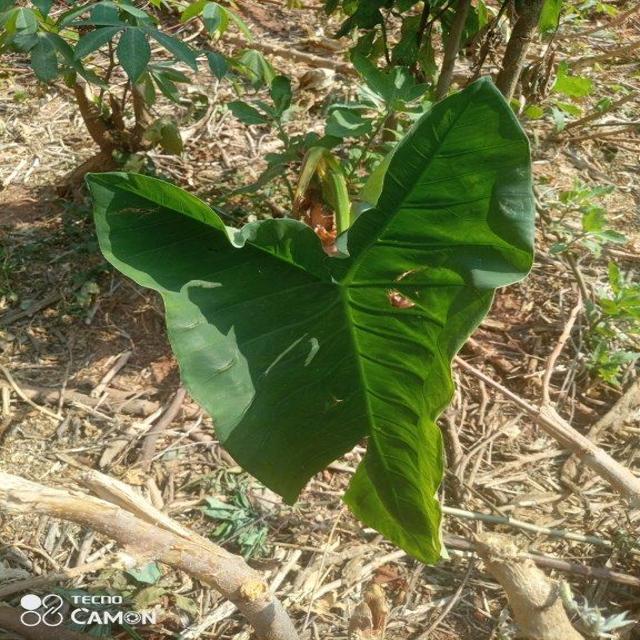
Label: Healthy